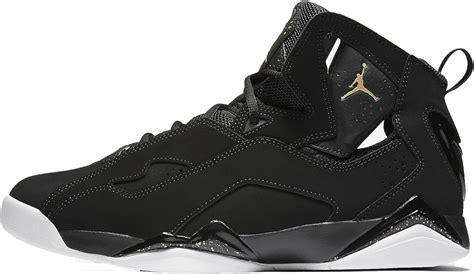
Brand: Jordan
Model: True Flight